Hypnomys

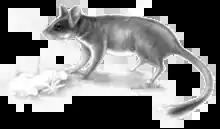
Life restoration of "H. morpheus"

The overall body size of "Hypnomys" is considerably larger than mainland dormice species, with the overall body size of the lineage gradually increasing over time. An articulated specimen of "Hypnomys" cf. "onicensis" measured in a 2010 study had a head and body length of around and a tail length of around . A specimen of "H. morpheus" measured in the same study was found to have a head and body length of about and a tail length of about . The tail lengths are proportionally shorter than in species of "Eliomys". The specimen of "H. morpheus" was estimated to weigh between . In comparison to species of "Eliomys", the skull and mandibles of "Hypnomys" species are substantially more robust. The robustness of the mandibles and zygomatic arches of the skull indicate the presence of well developed masseter muscles. The limbs are also robust, with elongated zygopodiums (part of the limbs between the foot and elbow/knee) on both hind and forelimbs.